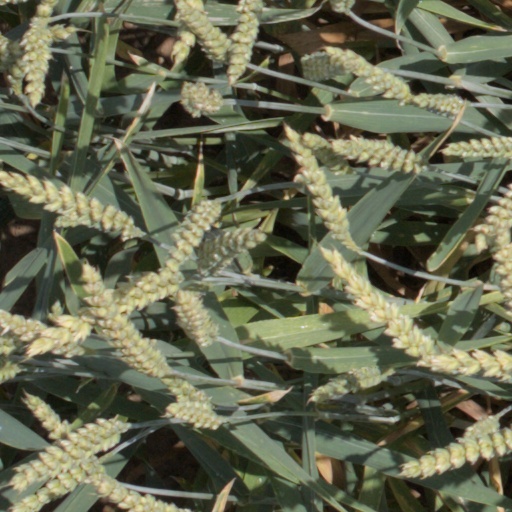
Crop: wheat